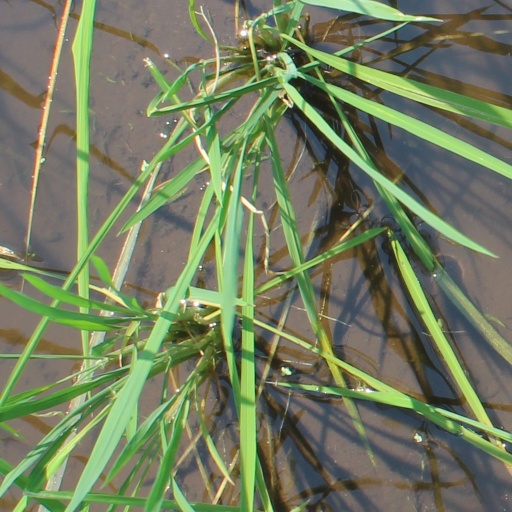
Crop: rice